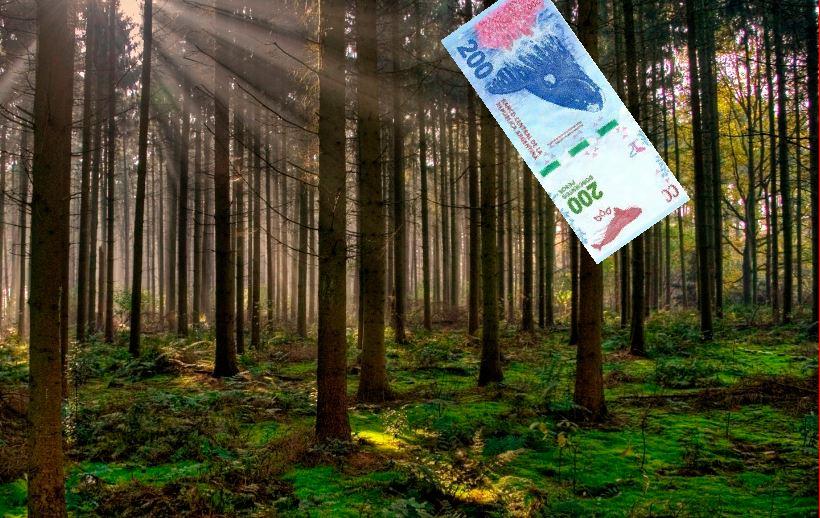
Denominación: 200